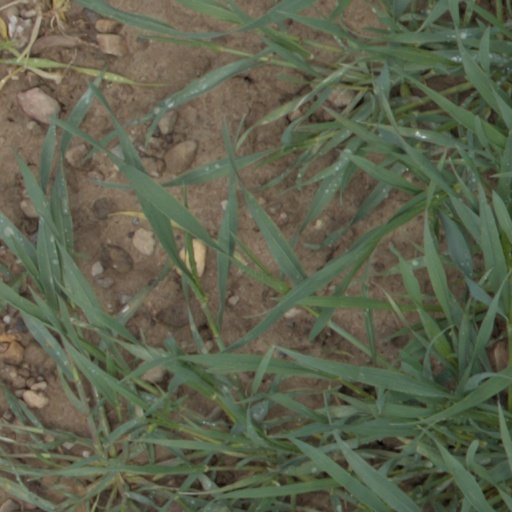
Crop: wheat